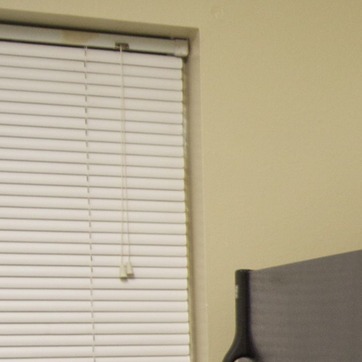
Material: plastic